Frontier Feud

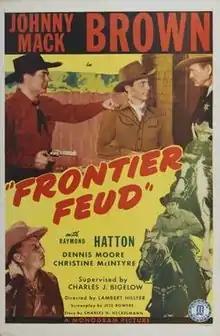
Theatrical release poster

Frontier Feud is a 1945 American Western film directed by Lambert Hillyer and written by Adele Buffington. This is the eighteenth film in the "Marshal Nevada Jack McKenzie" series, and stars Johnny Mack Brown as Jack McKenzie and Raymond Hatton as his sidekick Sandy Hopkins, with Dennis Moore, Christine McIntyre, Jack Ingram and Eddie Parker. The film was released on November 24, 1945, by Monogram Pictures.